Isobel Wylie Hutchison

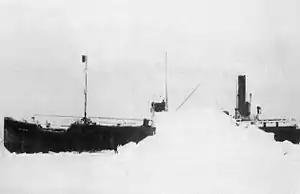
The "Baychimo" in 1931.

The boat was delayed in Dawson. Always ready to climb mountains, while here she tackled the Dome with Harry Lester, a Mountie whom she had met on board the "Casca". She also met several local botanists, who told her what plants to collect and where to get them.